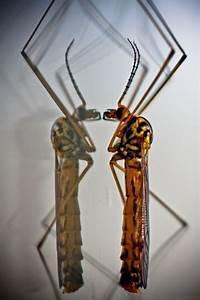
spider